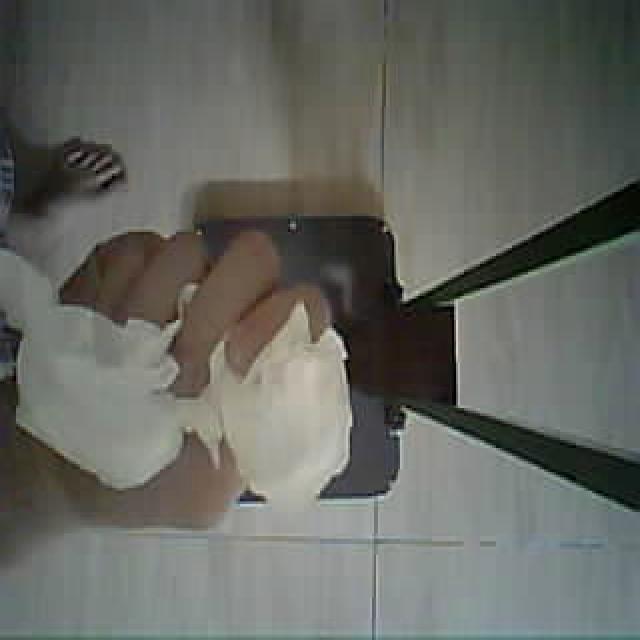
Label: tissues